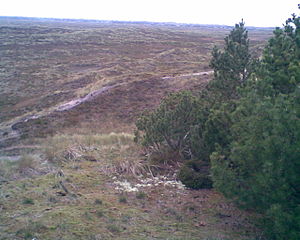
Christen Lyngbo
Lyngbo Hede ved Henne Strand.
Lyngbo Hede, Danmark
Christen Lyngbo var en dansk kunstner, som skabte malerier, akvareller, blyanttegninger og tusch'er. Lyngbo er mest berømt for malerier af det vestjyske hede- og klitlandskab.